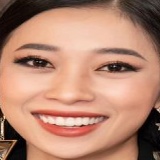
diễn viên Ngọc Thảo